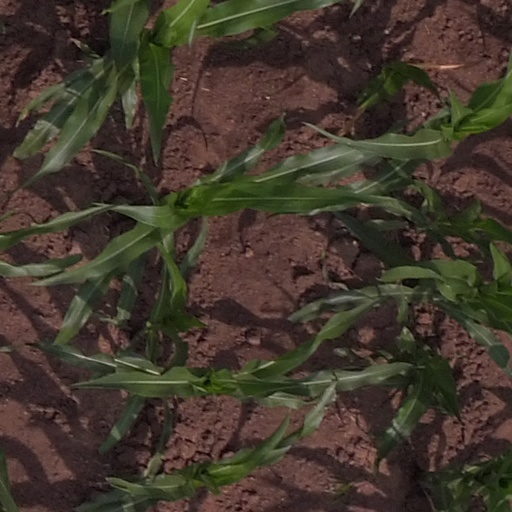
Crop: maize; corn